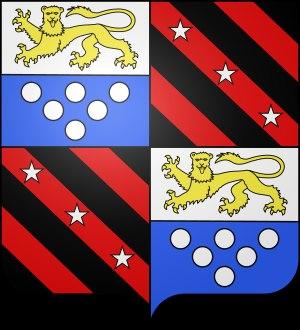
Les Journées franco-géorgiennes de Leuville-sur-Orge ont été créées par la Commission culturelle communale le 15 novembre 2003, à laquelle appartenaient Claude Parmentier — maire-adjoint et président de la commission —, Luc et Mirian Méloua — citoyens locaux issus d’une famille d’origine géorgienne —.